Hungary national football team

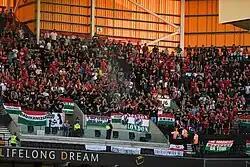
Hungarian supporters in Molineux Stadium, Wolverhampton

While Hungary could only gain a play-off spot in hope to reach the UEFA Euro 2020, Hungary's strong result in previous Nations League gathered more optimism. Hungary began their quest in 2020–21 UEFA Nations League B sharing a group with Russia, Turkey and Serbia. Hungary impressed in their 1–0 victory against host Turkey, Dominik Szoboszlai scoring the game's only goal with a 30-meter free kick. However, Hungary faced a setback when Russia, who Hungary had failed to win against since 1978, beat them at home 3–2. A series of good results followed later, with two draws against Russia and Serbia, an important away win over the Serbs in Belgrade, and more importantly, a much needed 2–0 win over Turkey at home. This meant that Hungary was able to gain promotion at the expense of Russia to the 2022–23 UEFA Nations League A.